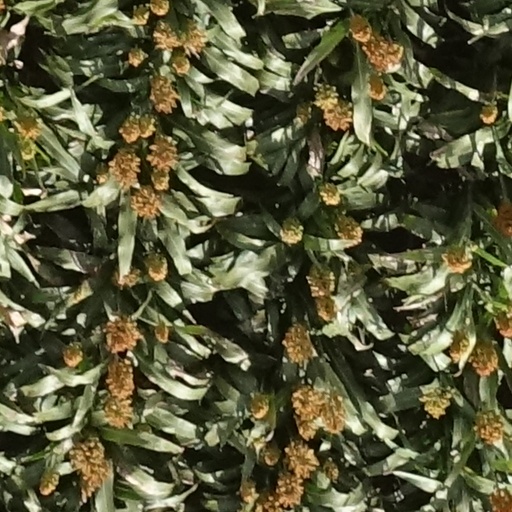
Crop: sorghum